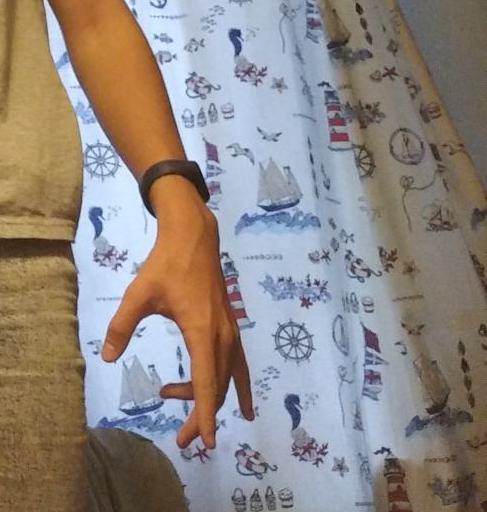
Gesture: no_gesture